River Witham

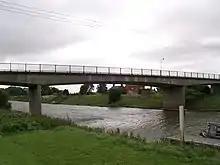
Kirkstead Bridge (B1191 road)

The river was affected by silting which restricted trade despite the construction of various sluices and barriers from 1142 onwards, when the first sluice was built below Boston. Other sluices were erected at Boston in 1500 and at Langrick in 1543, but navigation was again difficult on both the river and the Fossdyke by 1660. In 1671 an Act of Parliament was obtained for the improvement of the Navigation. In 1743, John Grundy, Sr. and his son John Grundy, Jr. were commissioned to produce a detailed survey of the river. They produced an engraved map in 1743 and a printed report, running to 48 pages, in the following year. The main recommendation was a new cut to eliminate the "prodigious meandering course" of the channel above Boston. Although the estimated cost of £16,200 dissuaded the landowners from taking action at the time, the report formed the basis for improvements in the 1760s.